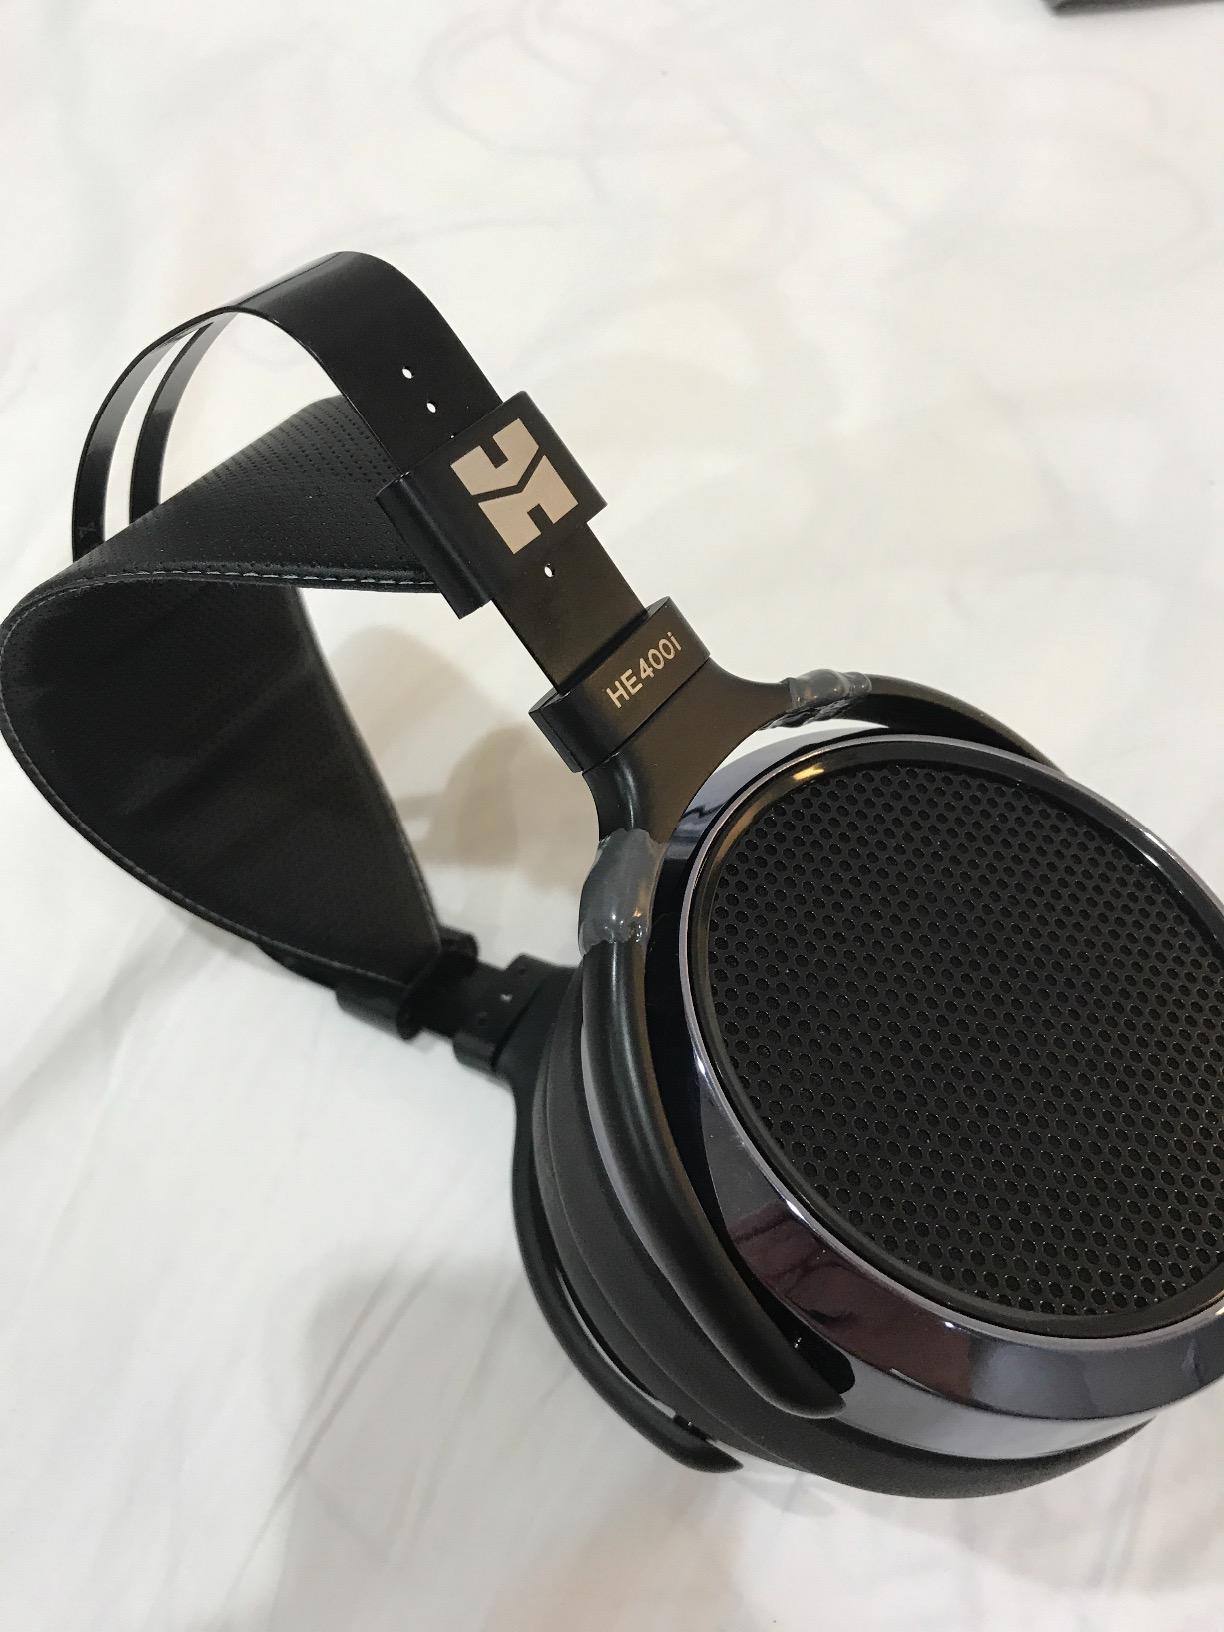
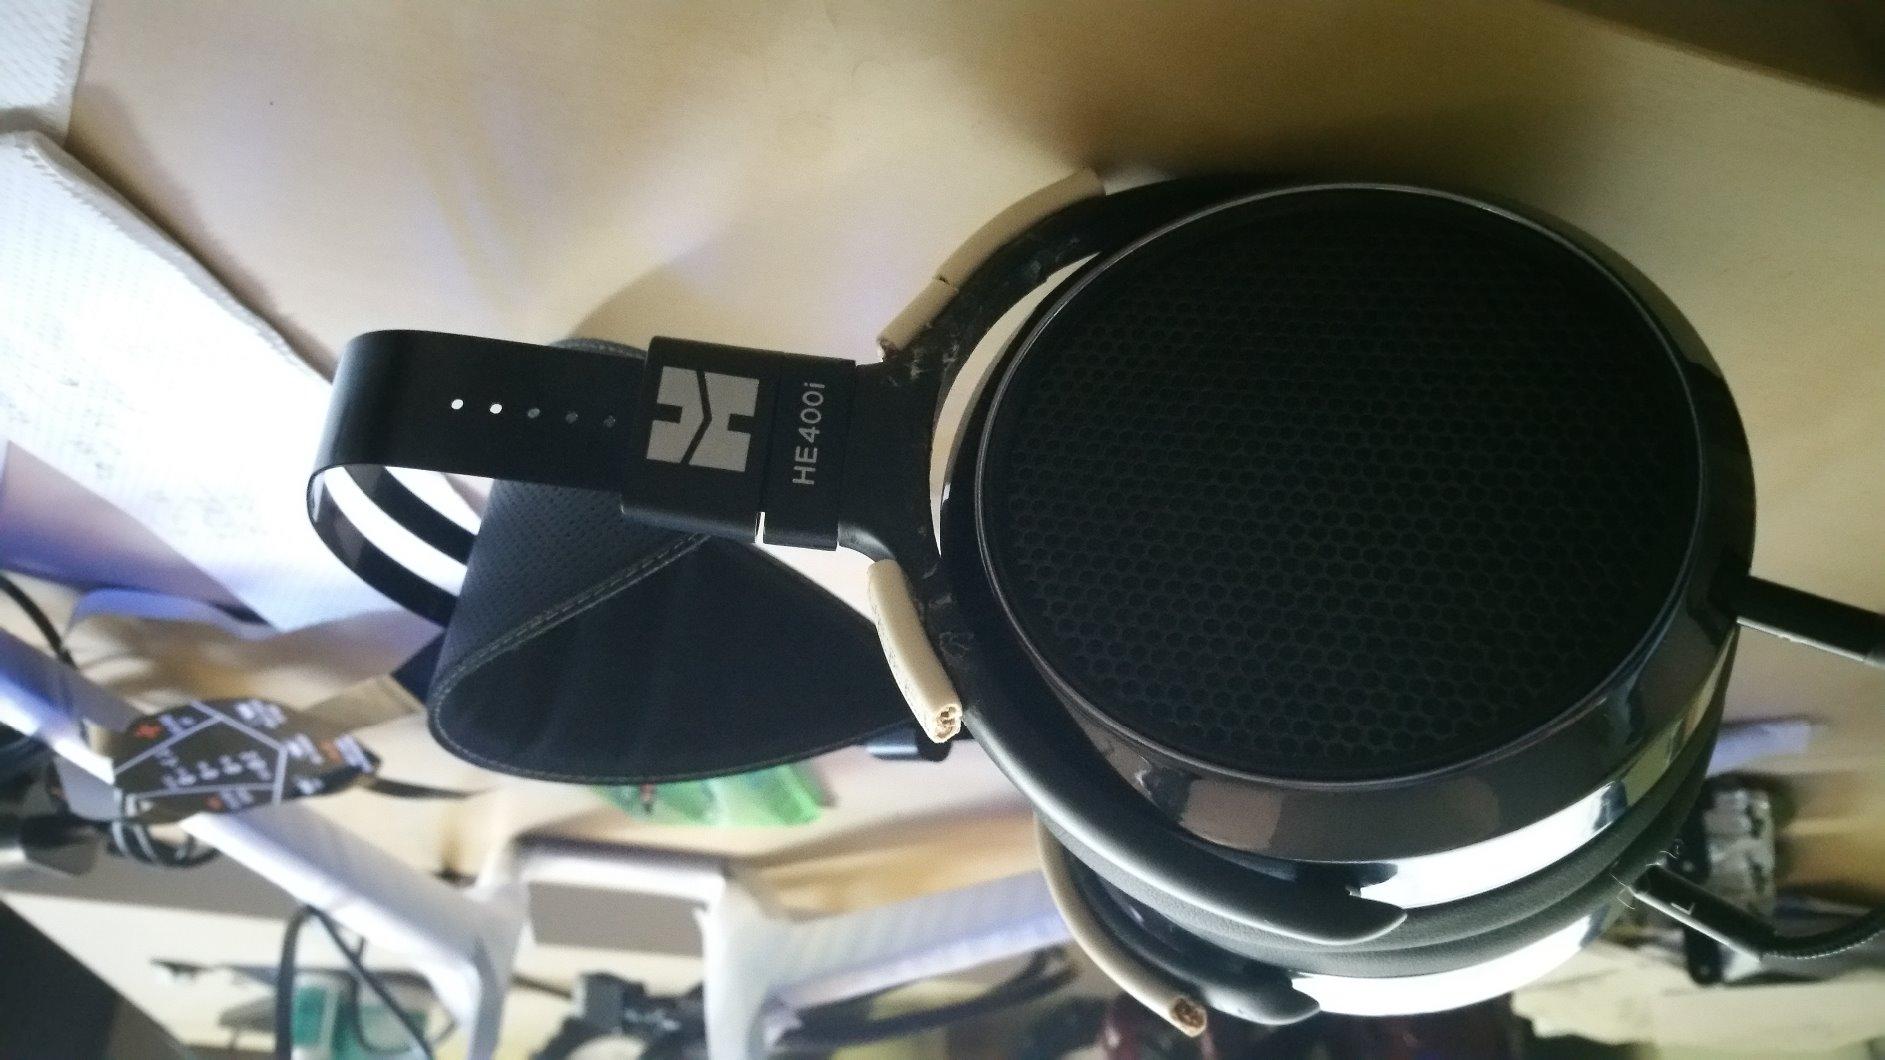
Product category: headphones
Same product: yes